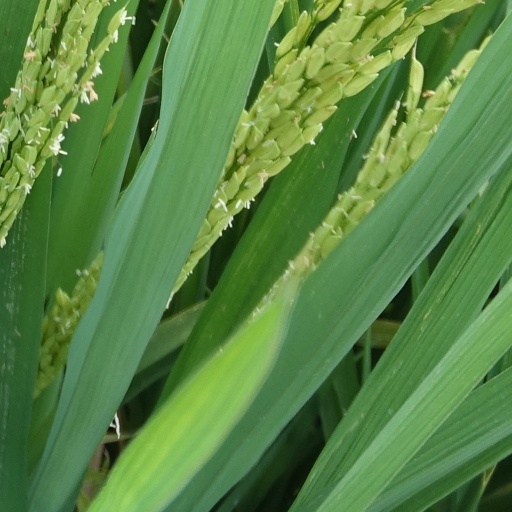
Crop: rice